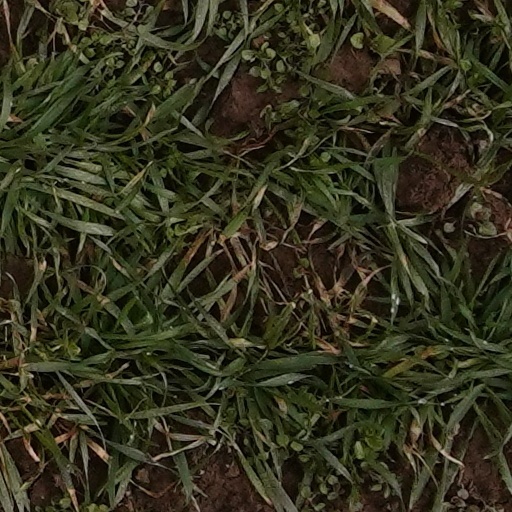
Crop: wheat